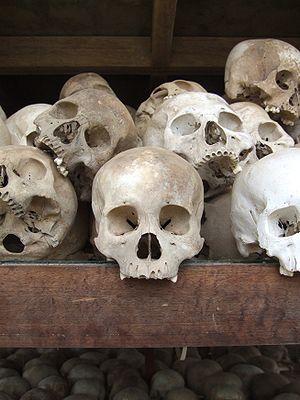
Les crimes du régime khmer rouge couvrent l'ensemble des meurtres, massacres, exécutions et persécutions ethniques, religieuses ou politiques commis par ce mouvement communiste radical, lorsqu’il contrôla le Cambodge de 1975 à 1979.